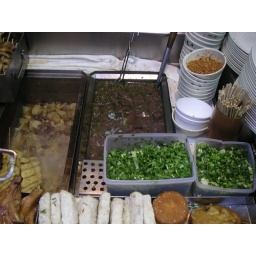
A street restaurant's food display. The dark brown stuff near the back is congealed pig's blood. Shenzhen.